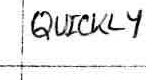
Label: quickly